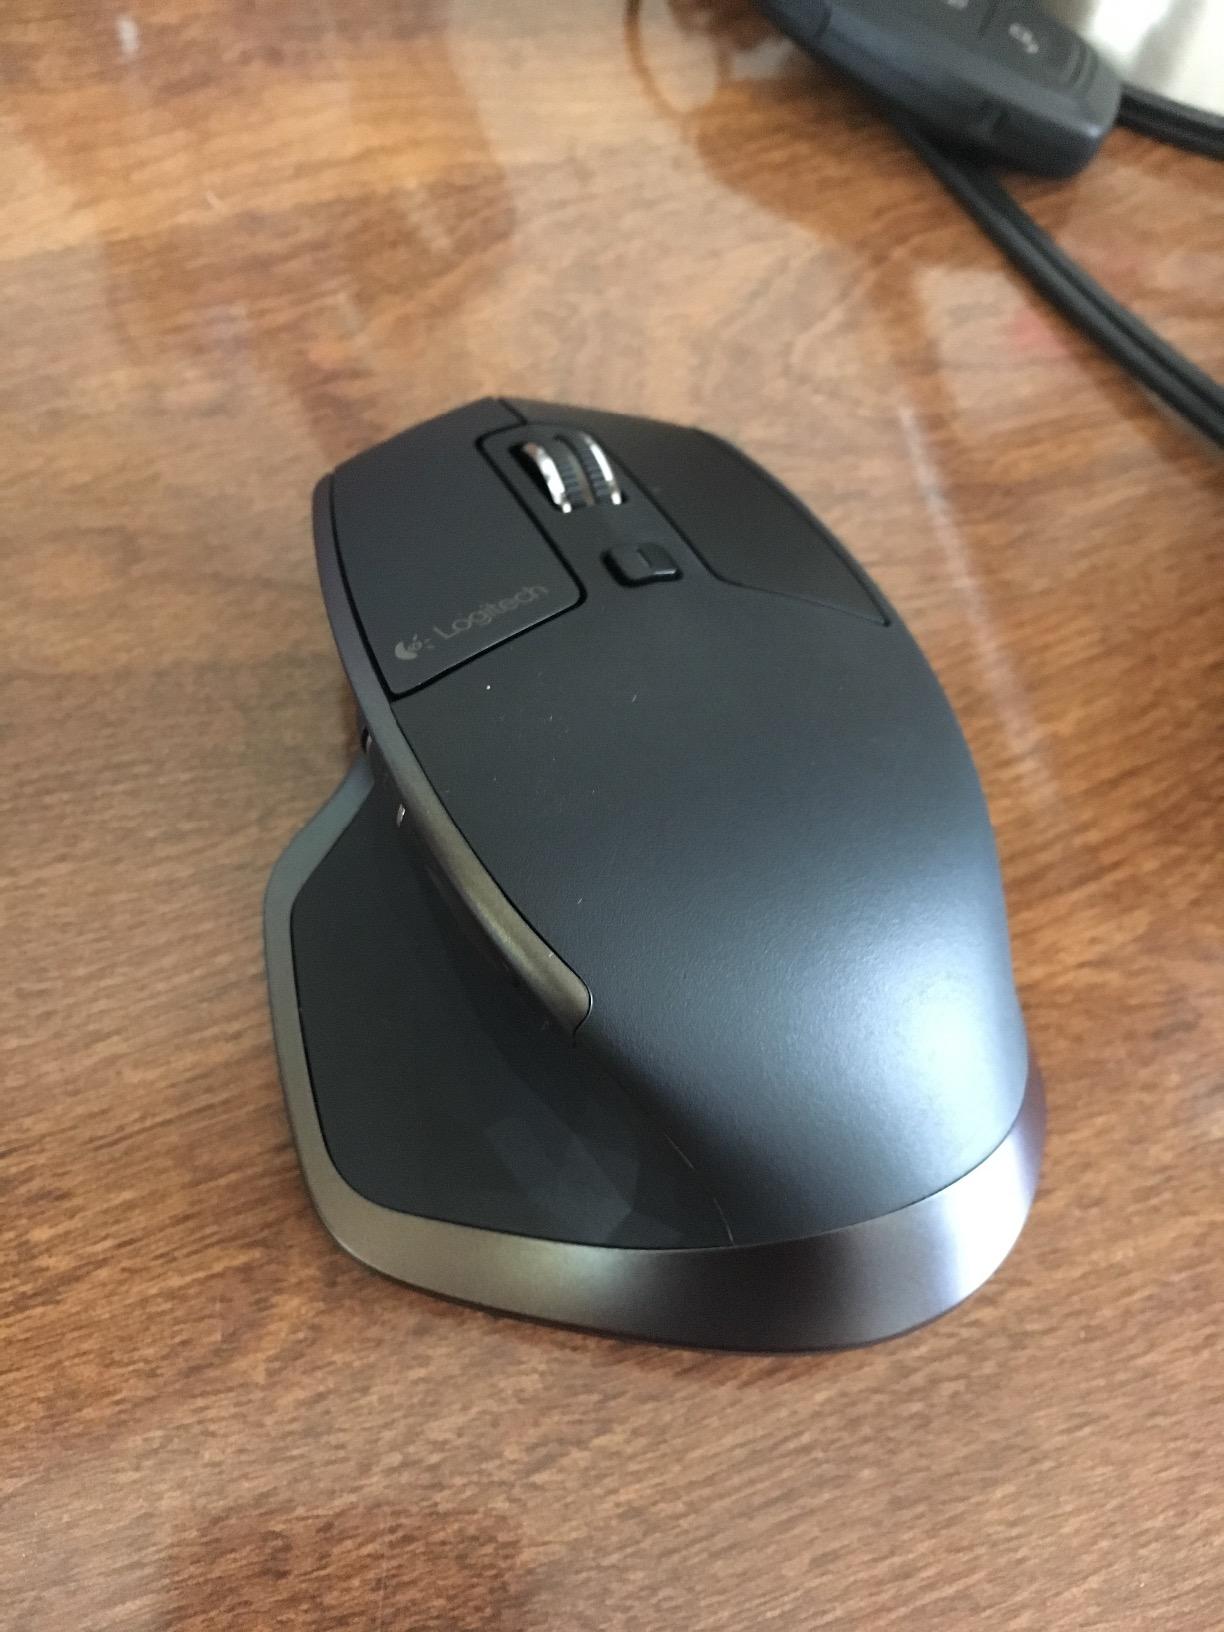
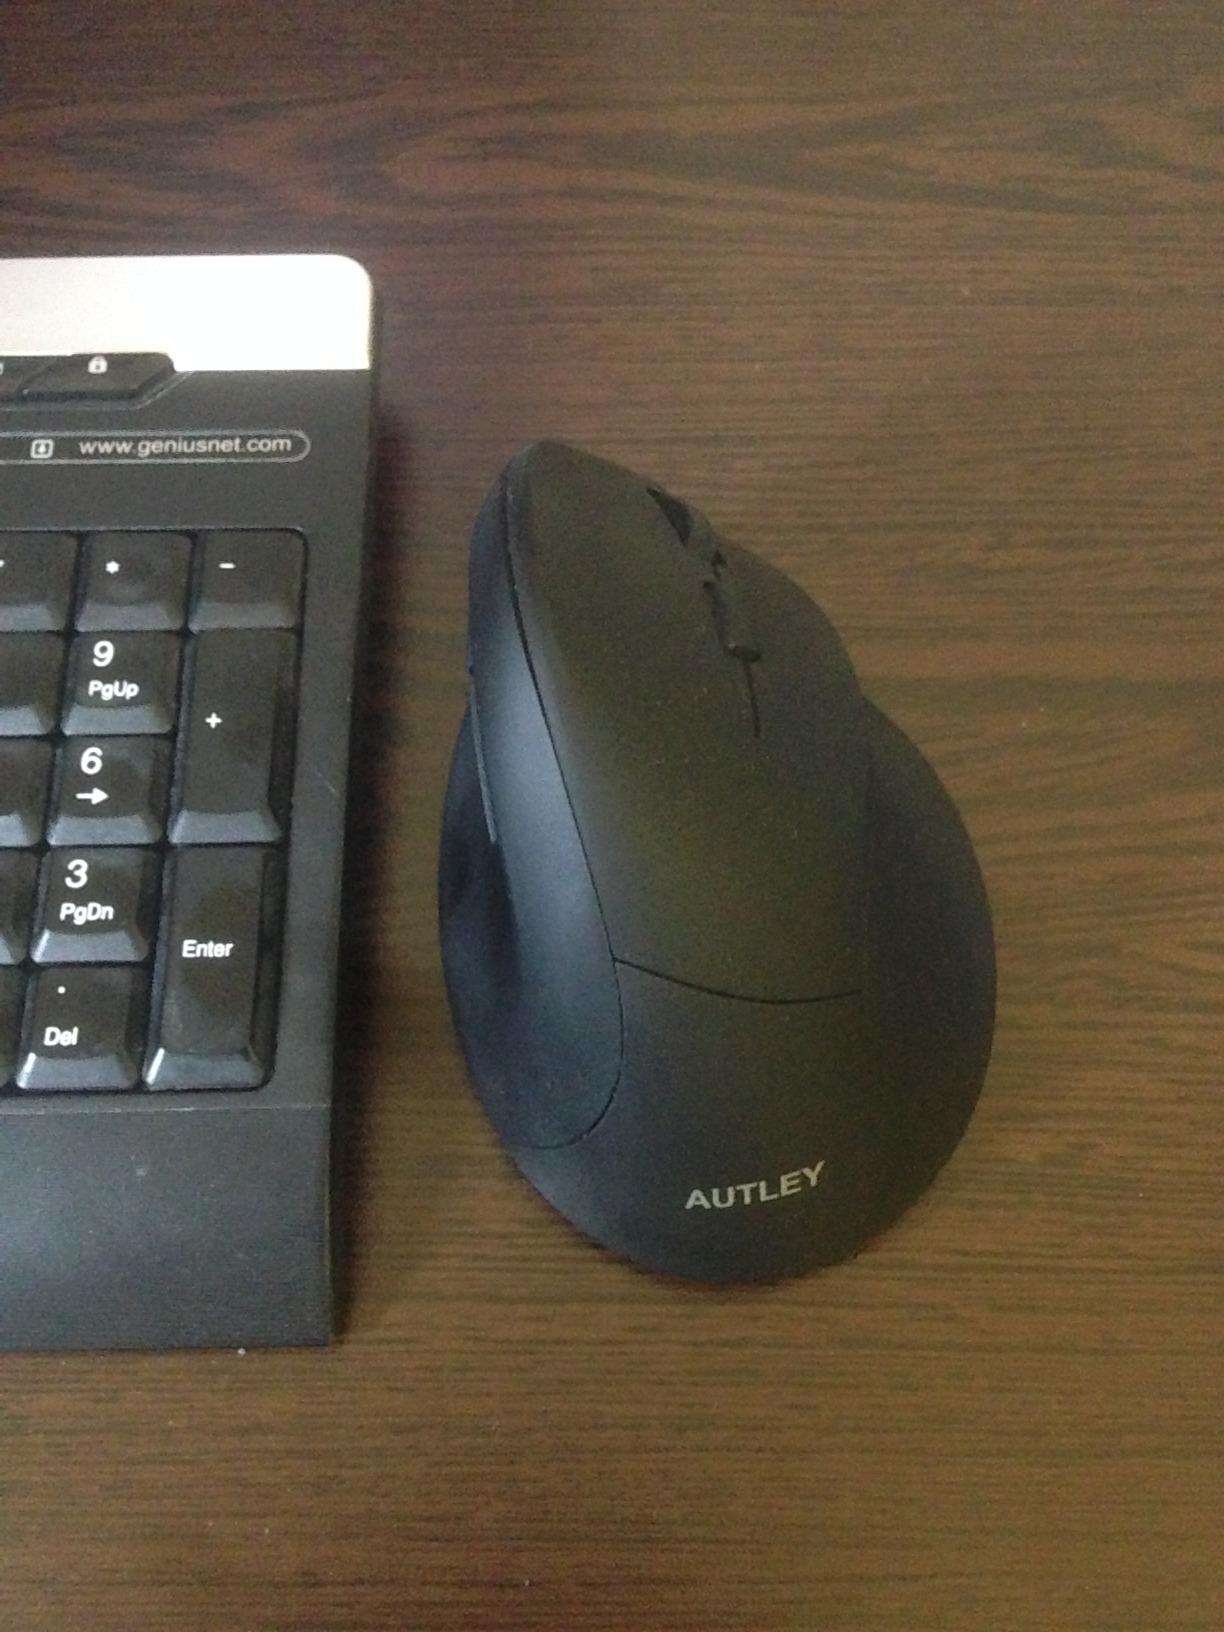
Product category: mouse
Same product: no